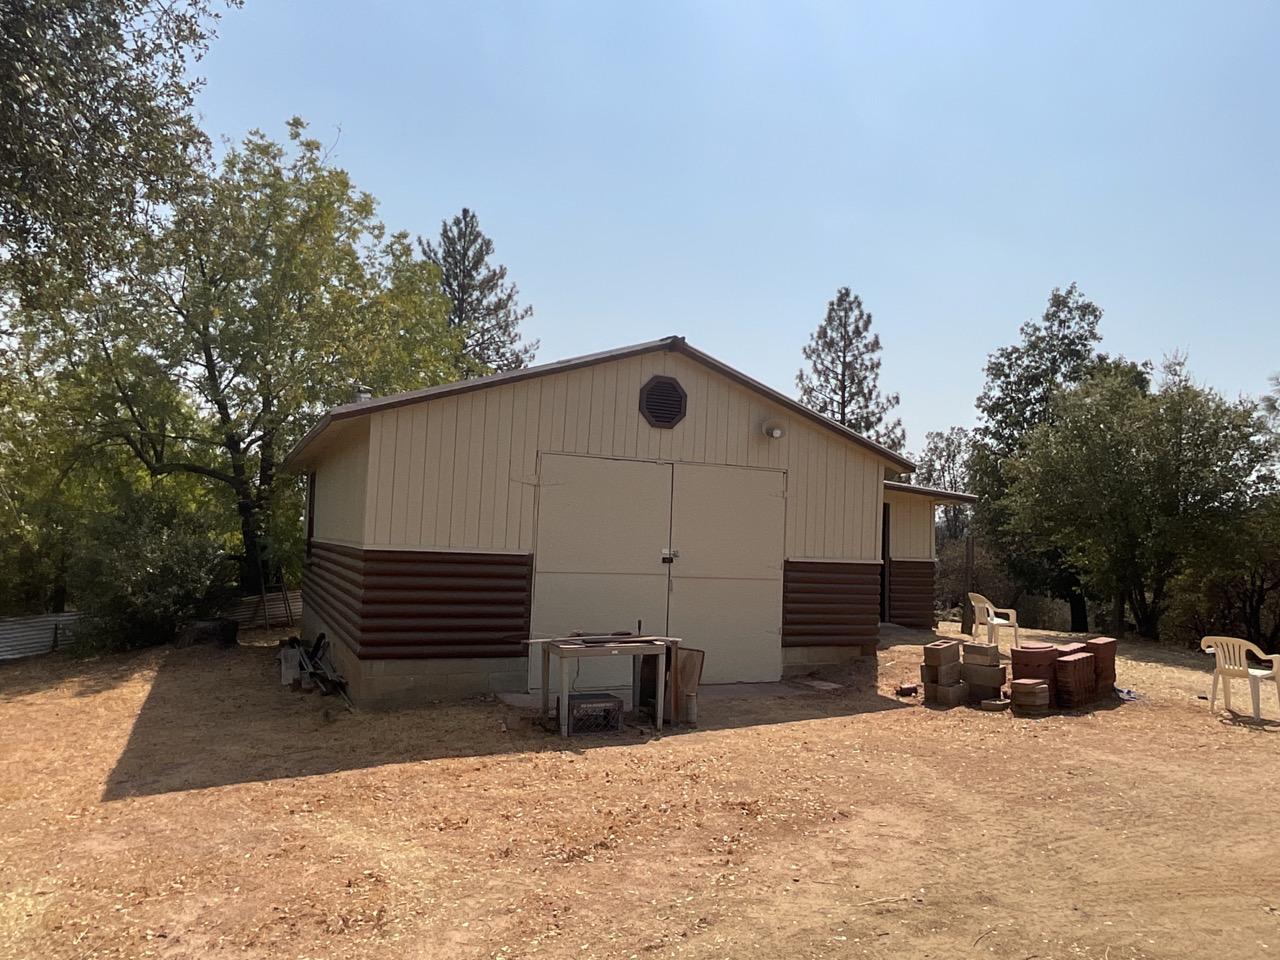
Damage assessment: no_damage